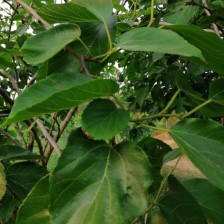
Variety: TaiwanMeacho